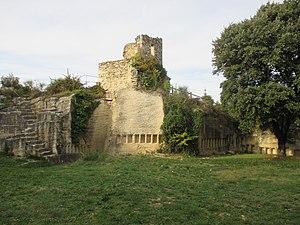
Montfrin est une commune française située dans le département du Gard en région Occitanie.
Un rucher est un groupe de ruches.